Tom and Jerry Tales

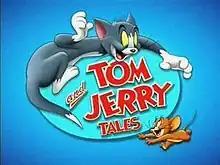
Title card

Tom and Jerry Tales is an American animated television series featuring the cat-and-mouse duo Tom and Jerry. Produced by Warner Bros. Animation and Turner Entertainment Co., it is the seventh installment in the "Tom and Jerry" franchise as well as the first "Tom and Jerry" production to emulate the original theatrical shorts created by Hanna-Barbera founders and former Metro-Goldwyn-Mayer cartoon studio staff William Hanna and Joseph Barbera for Metro-Goldwyn-Mayer; it originally ran in the United States from September 23, 2006 to March 22, 2008, on Kids' WB. This is the first "Tom and Jerry" television series from Warner Bros. Animation after parent company Time Warner had bought Turner Broadcasting System, then-owners of the franchise, in 1996.